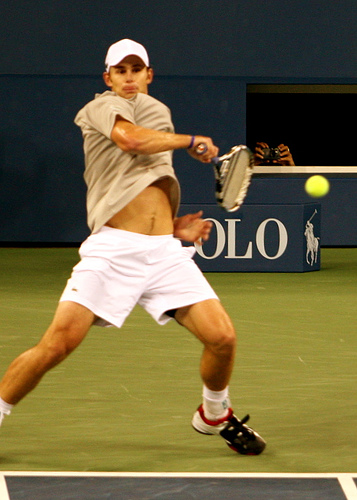
một người đàn ông đang chuẩn bị đánh quả bóng tennis